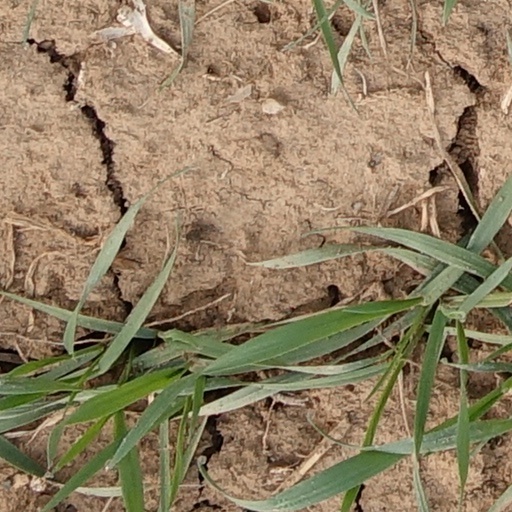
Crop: wheat